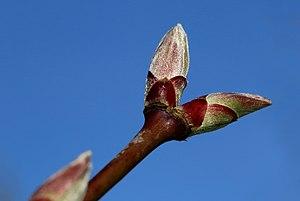
Érable. Bourgeons d'Acer schirasawanum 'Aureum', photo prise en Belgique.
L'Acer shirasawanum est un érable japonais originaire des montagnes de Honshu et Shikoku appartenant à la section Palmata de la classification des érables.